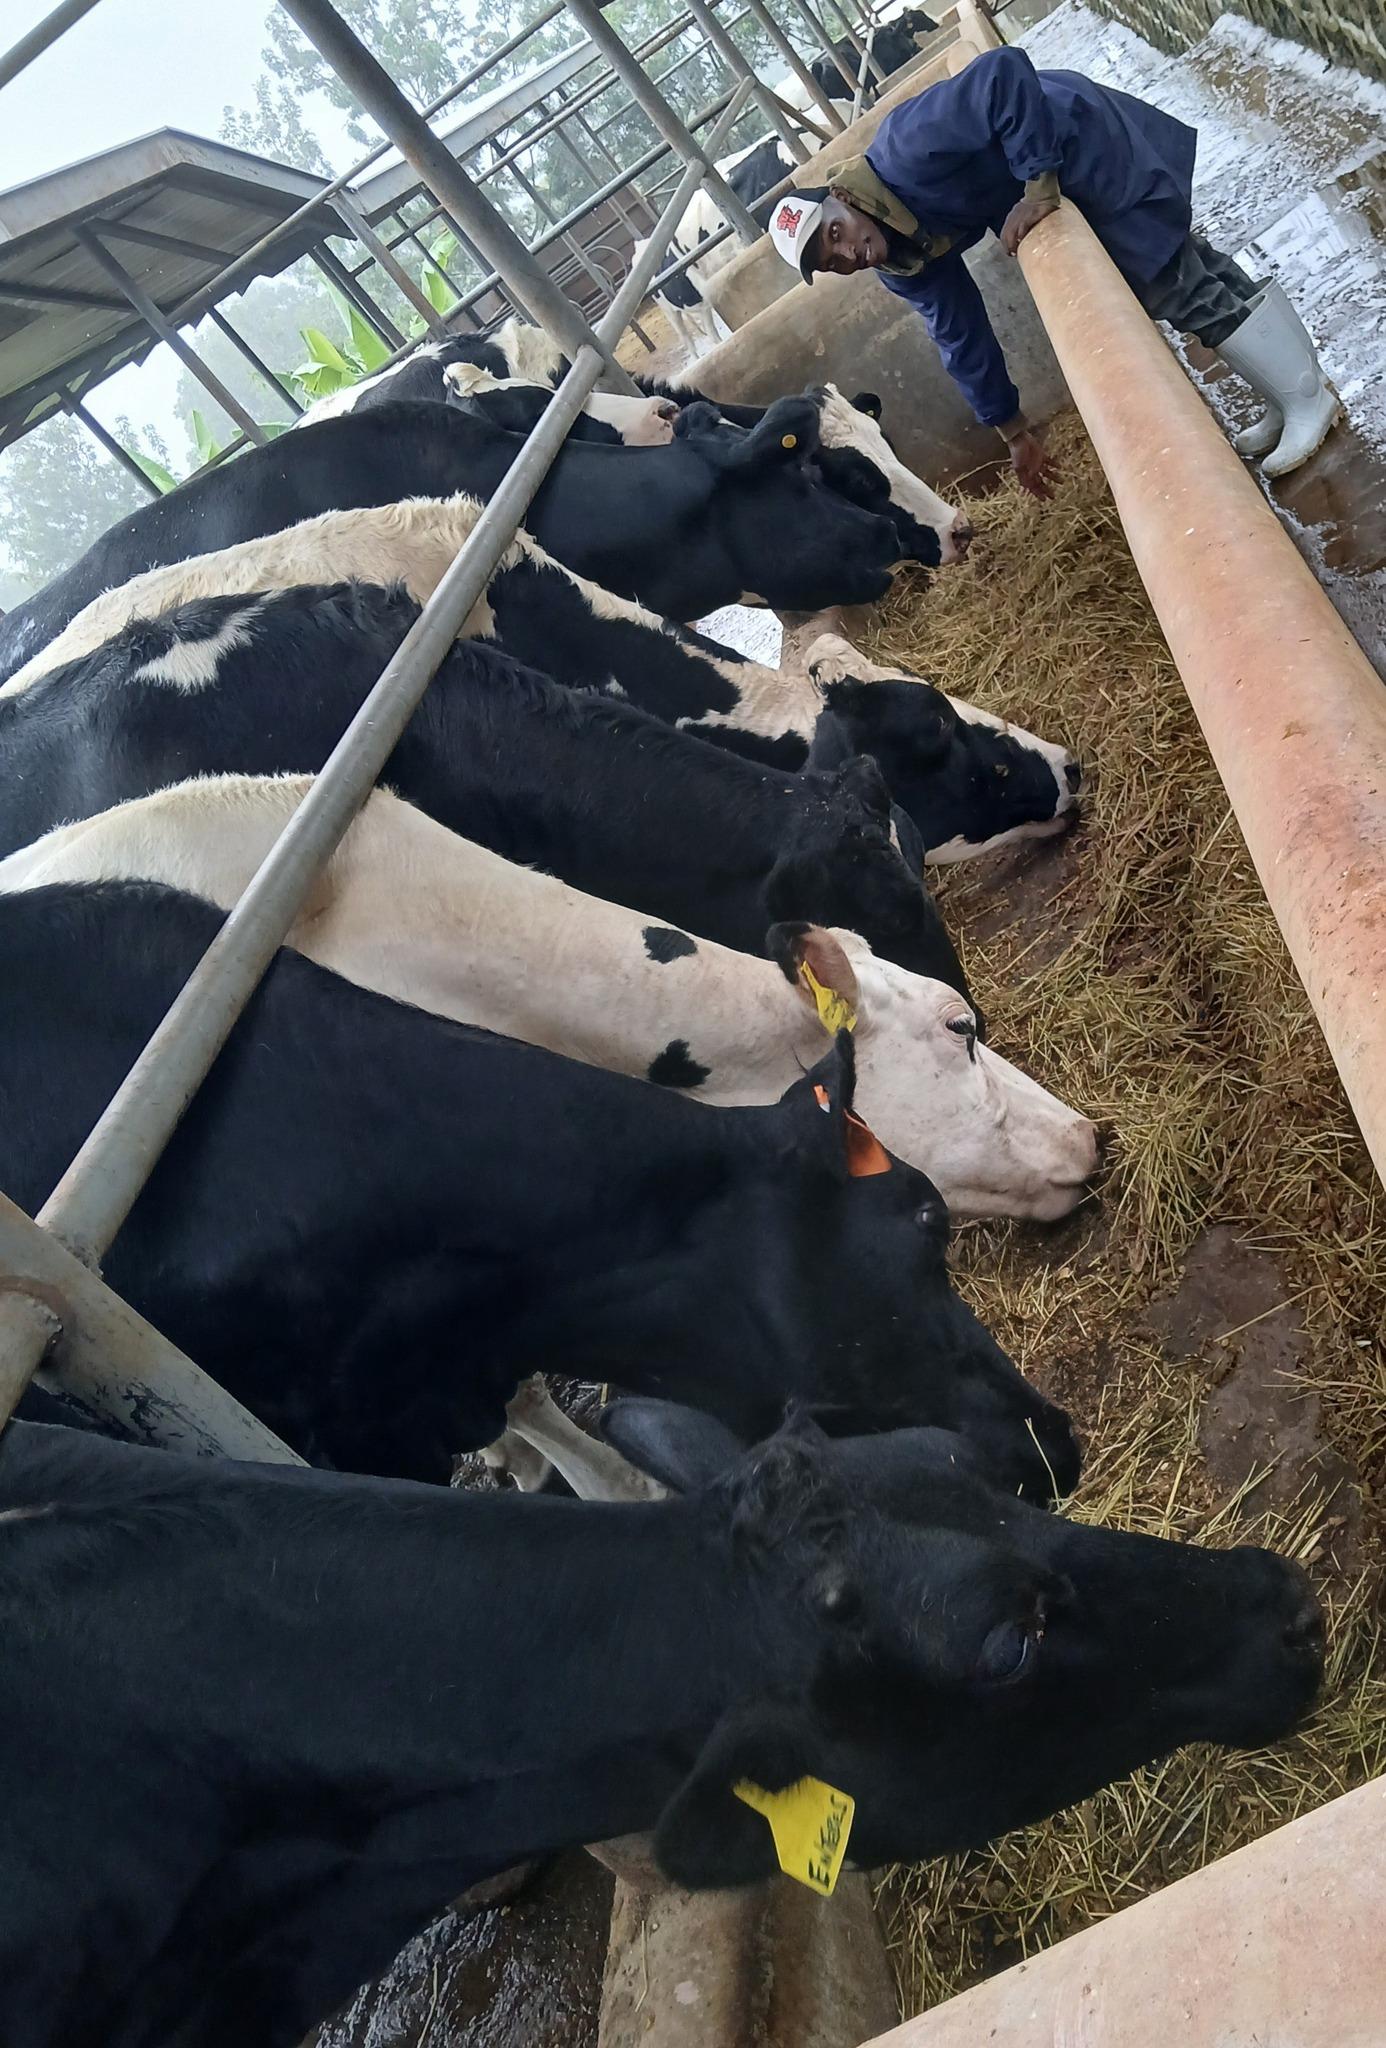
Mkulima huyu ambaye anaonekana akilisha ng'ombe wake. Ng'ombe hawa wanaonekana kwamba ni wazuri tena wakona afya bora. Hii ni baada ya kuzingatia usafi kwa boma la ng'ombe ili mkulima aweze kupata maziwa mingi ya kuuza.